Hell Below/Stars Above

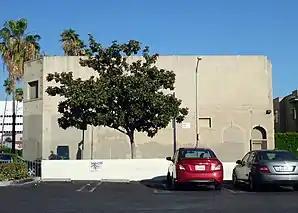

After initially being scheduled to start recording in November 1999, the band entered Sunset Sound Recorders on January 3, 2000. The studio, which Clark Vogeler referred to as "a classic studio", had been used by many influential rock acts from the 1970s such as the Rolling Stones and Led Zeppelin, and its history became an influence on the overall sound of "Hell Below/Stars Above", which Todd Lewis described as "a little grander sounding, [and] a little more '70s, I guess." The band opted to work again with "Rubberneck" producers Tom Rothrock and Rob Schnapf again, favouring their "full" production style. The band aimed for a sound that was "a little bit more live, [and] not quite so mechanical" as the Pro-Tools produced "Feeler" sessions; in order to achieve this sound, the album was recorded onto two-inch analog tape. Three songs from the "Feeler" sessions, "Push the Hand", "Doll Skin" and "Best of Three" (retitled "What We Have We Steal"), were recovered and re-recorded for the album, while two other songs, "Joey Let’s Go" and "Waterfall" were also re-recorded but did not make the final album.